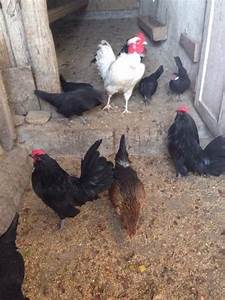
Label: gallina